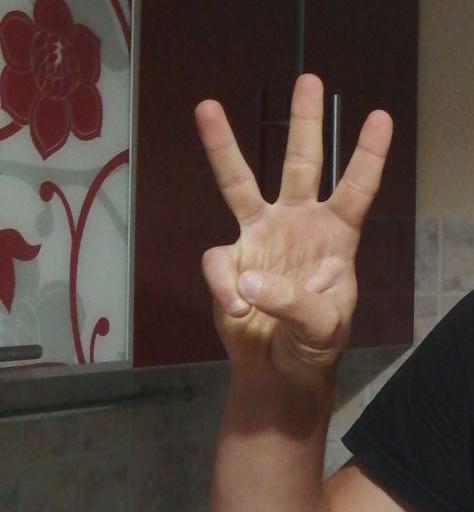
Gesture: three